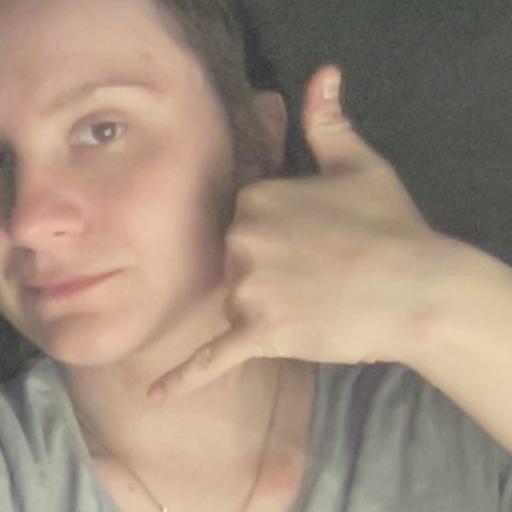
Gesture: call